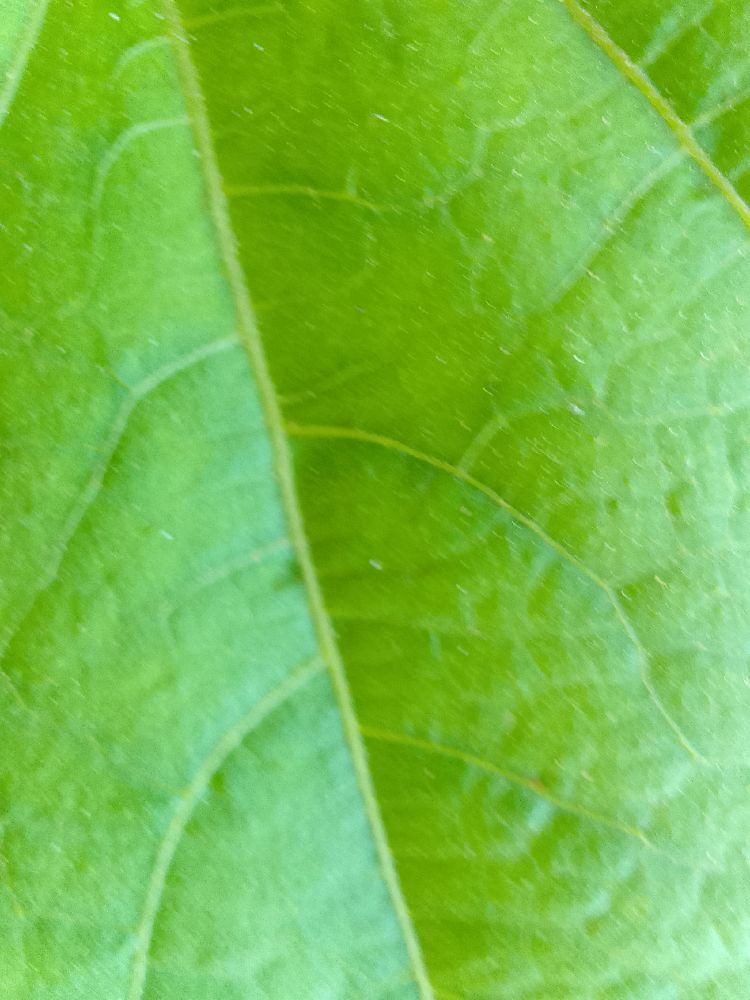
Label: healthy